Misty Copeland

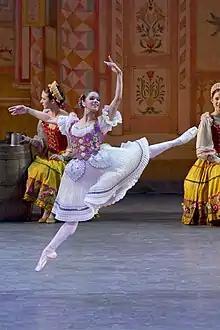
Copeland in "Coppélia" in 2014

Upon her return to the stage, she danced the Queen of the Dryads in "Don Quixote" in May 2013. Nelson George began filming a documentary leverage the chance to present her comeback. Copeland reprised her role as Gulnare in June 2013 in the pirate-themed "Le Corsaire". She also played an Odalisque in the same ballet. Later in the year, she danced in Tharp's choreography of "Bach Partita for Violin No. 2 in D minor for solo violin", and as Columbine in ABT's revival of Ratmansky's "Nutcracker" at the Brooklyn Academy of Music.